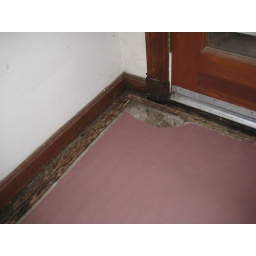
Note the paper by the door is completely dry. But the carpet tack board is pretty nasty.